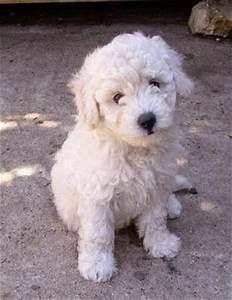
dog